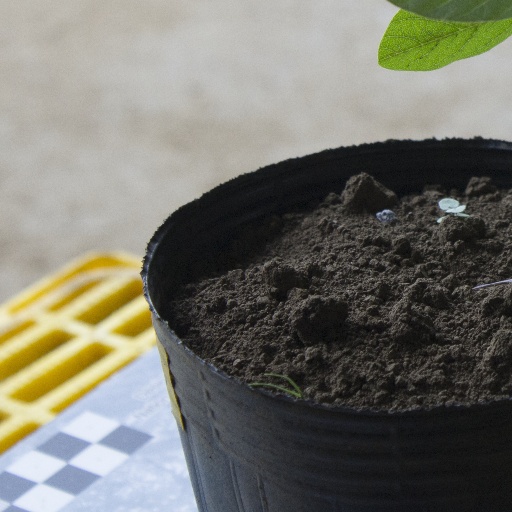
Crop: soybean